Matthieu Delpierre

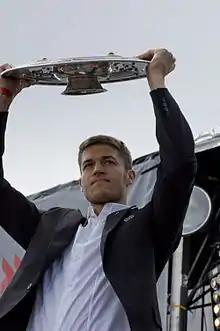
Delpierre celebrating the league title in 2007.

Matthieu Delpierre (born 26 April 1981) is a French former professional footballer who played as a centre back.